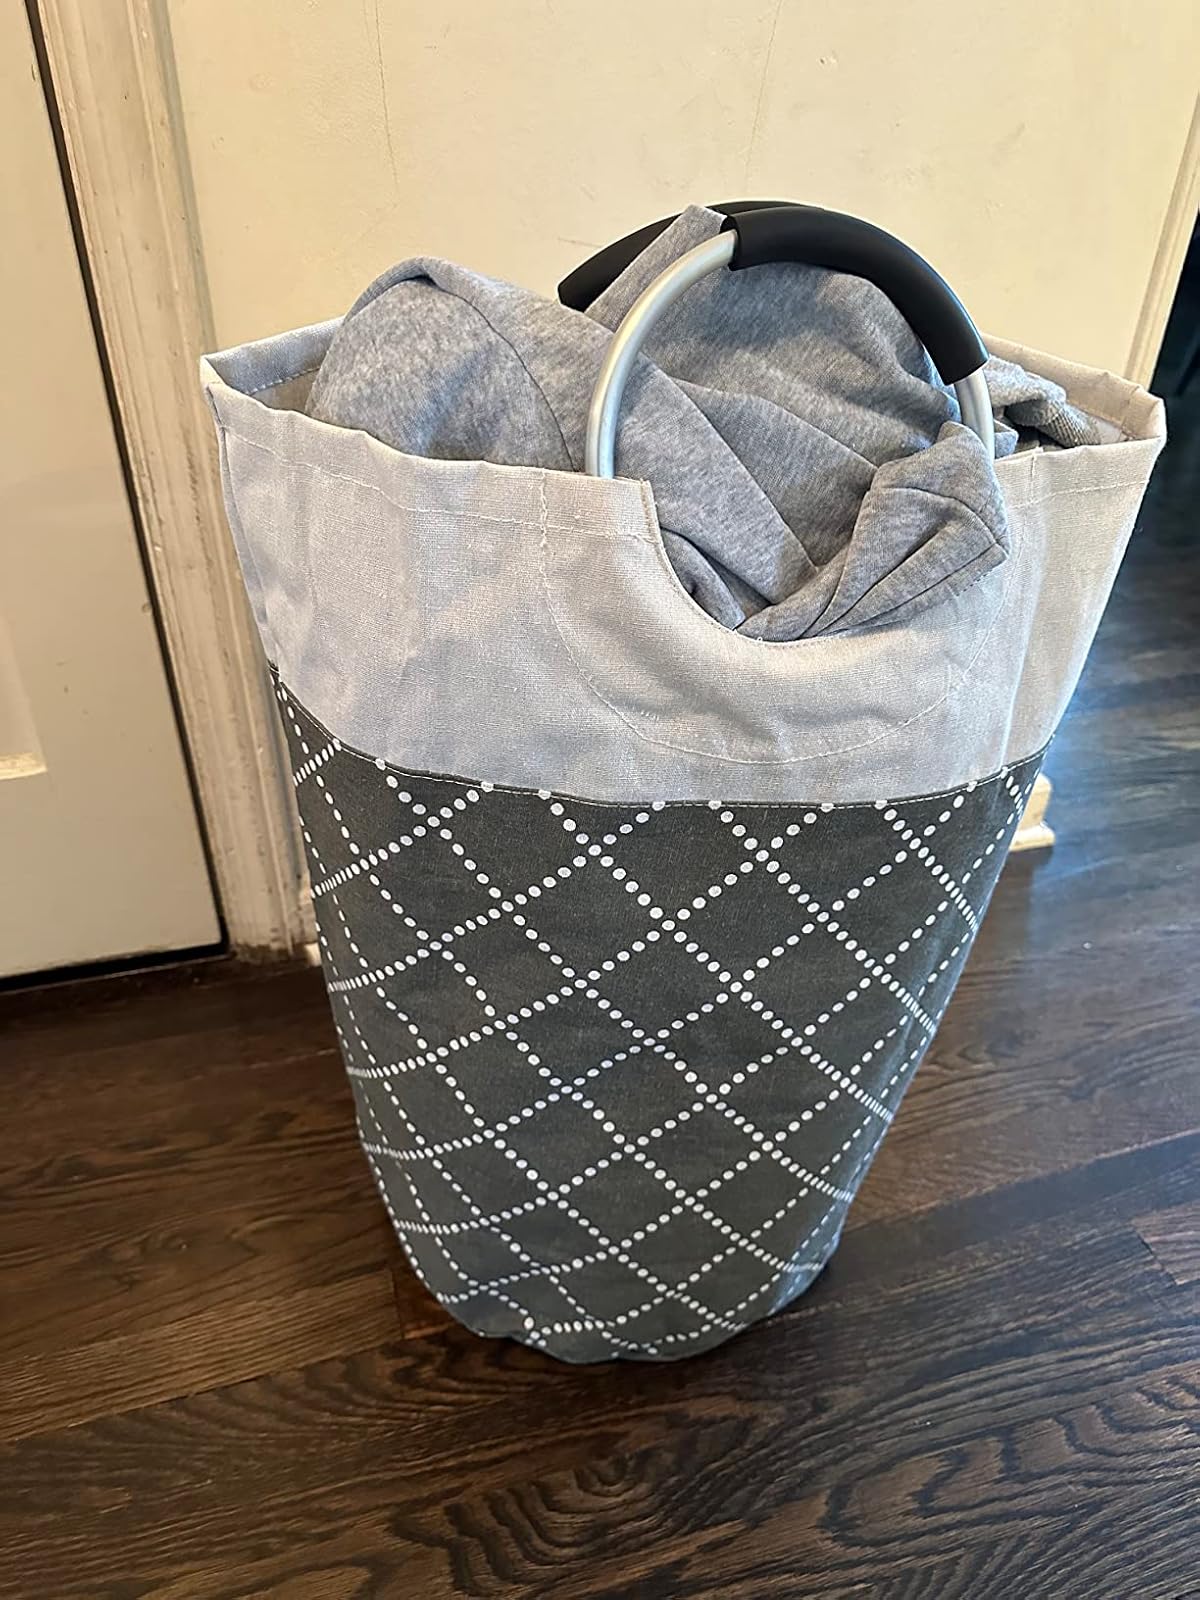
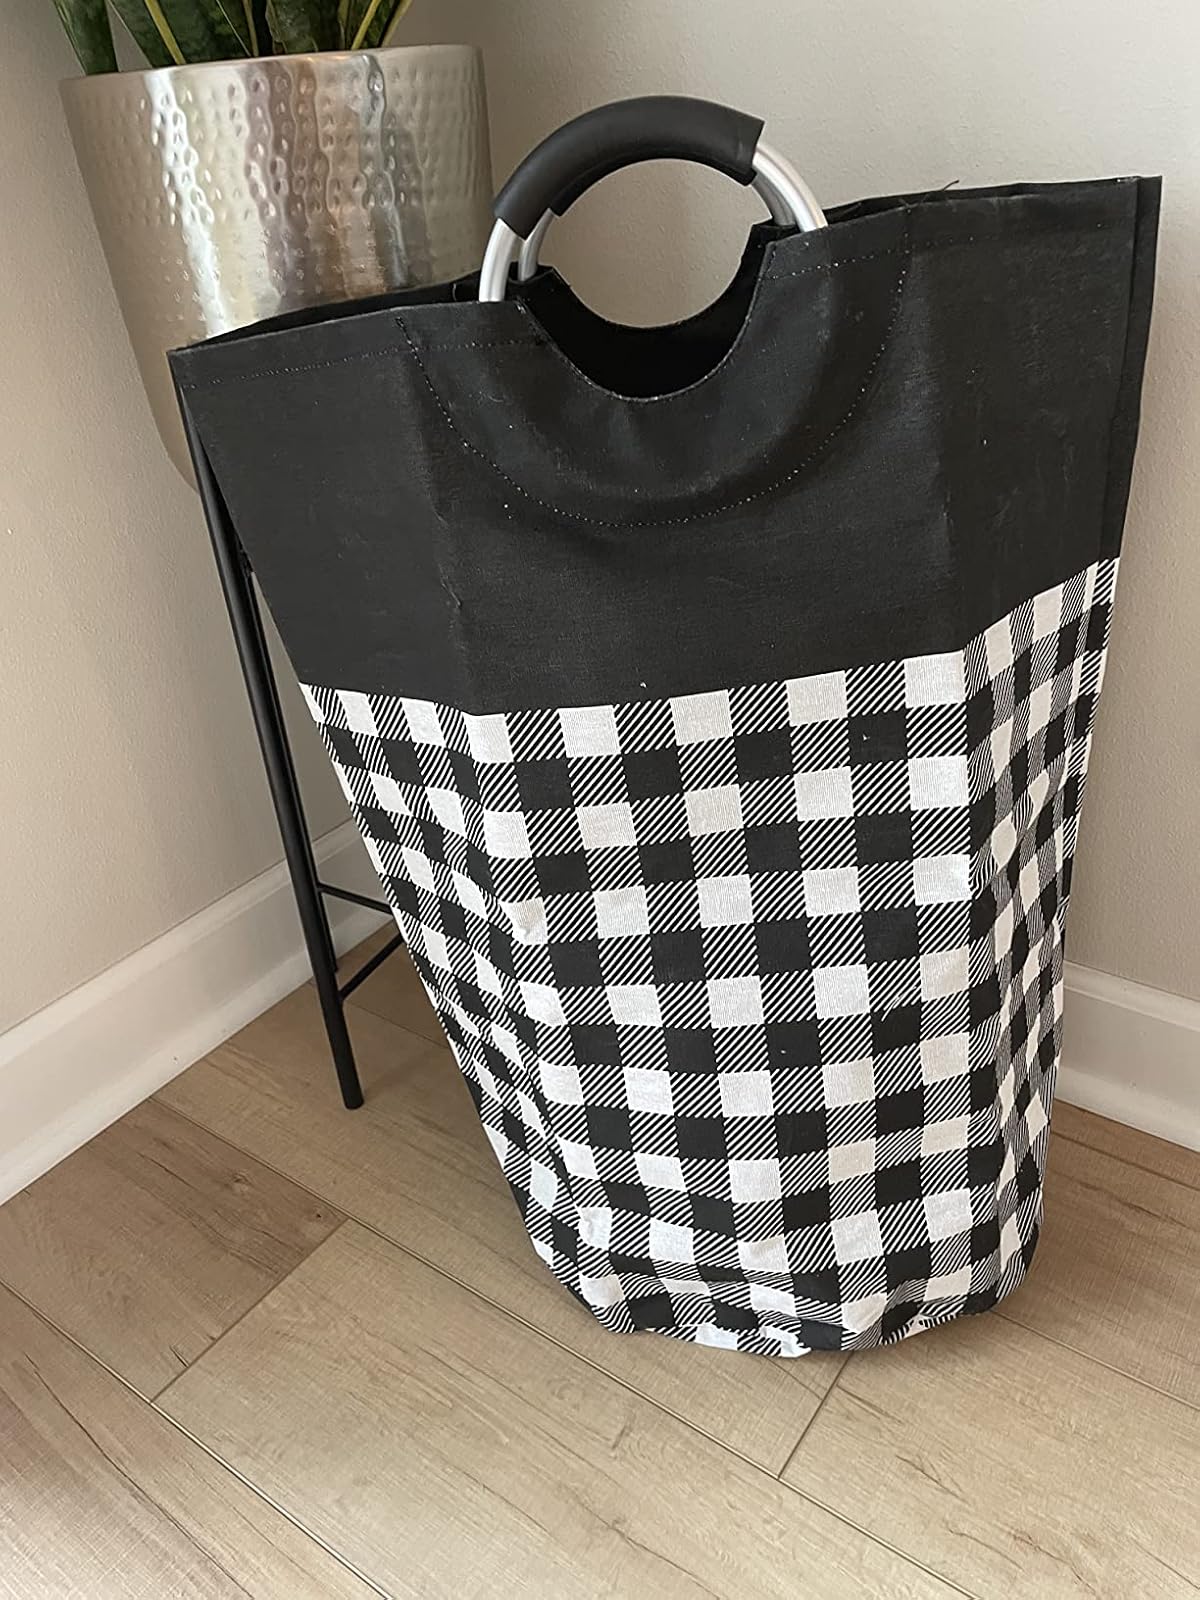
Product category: items_hamper
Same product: no